Demirköprü (bridge)

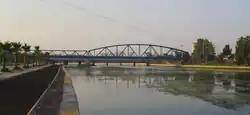

Demirköprü (literally "iron bridge") is a railway bridge spanning the Seyhan River in Adana. Opened in 1912, it extends 530 meters between Reşatbey and Sinanpaşa neighborhoods. Demirköprü is a steel bridge constructed by German Engineers in part of the Berlin-Baghdad Railway project. It was last renovated in 2006.